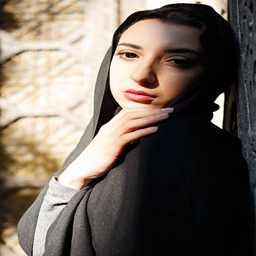
young woman standing at the entrance to the temple